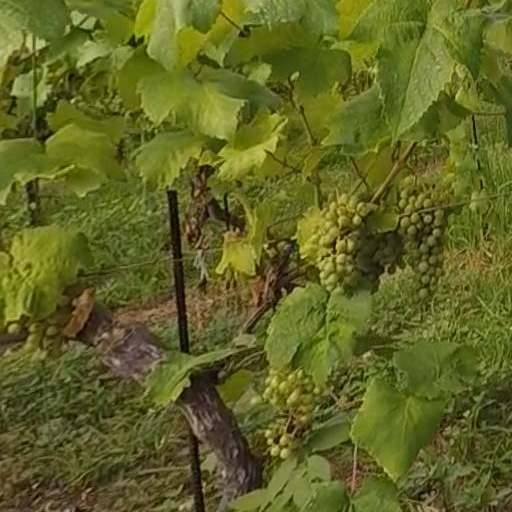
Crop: grape